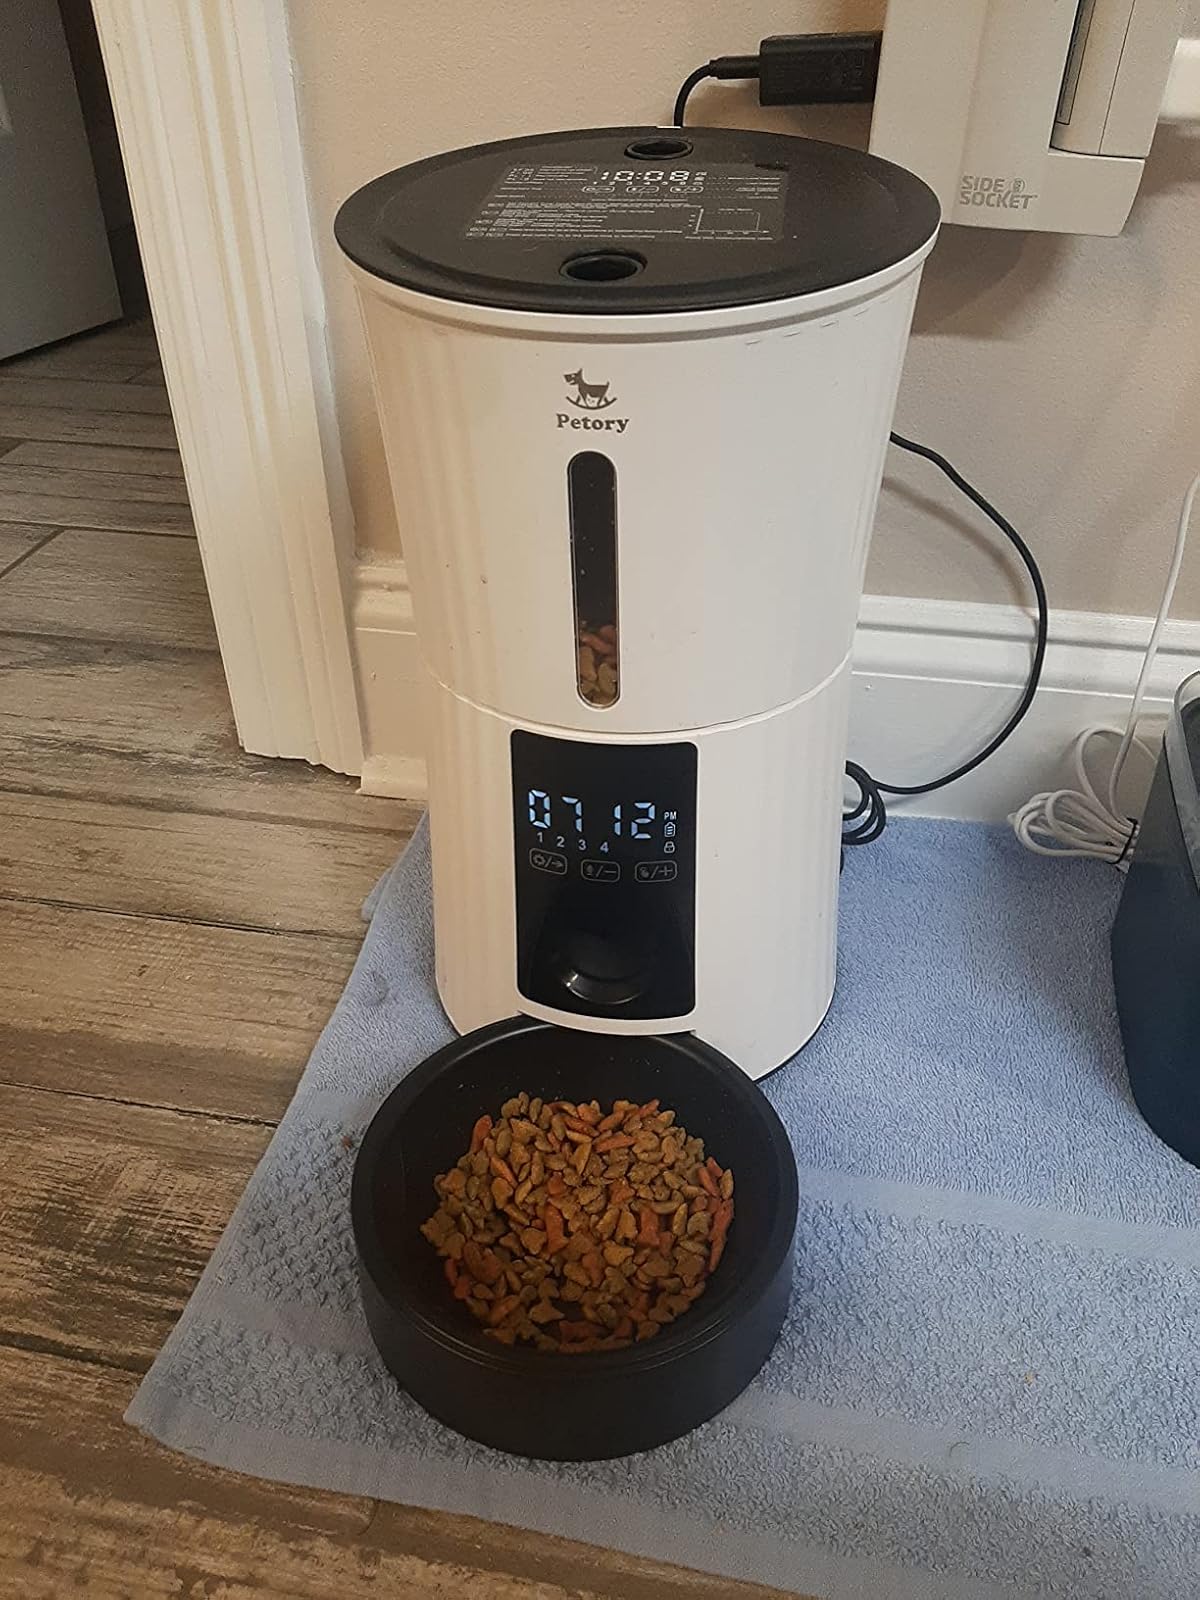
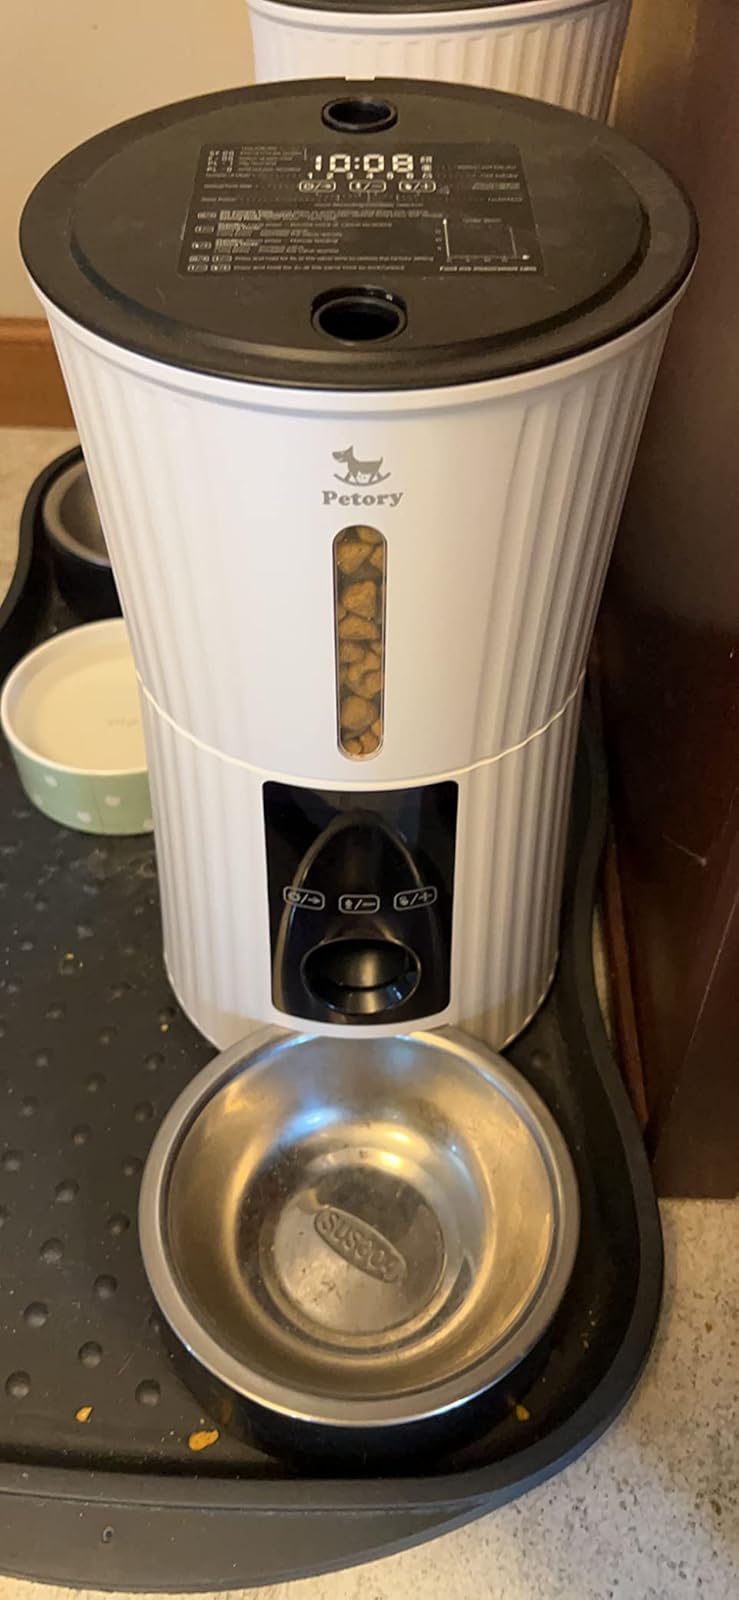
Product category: items_feeder
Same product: yes